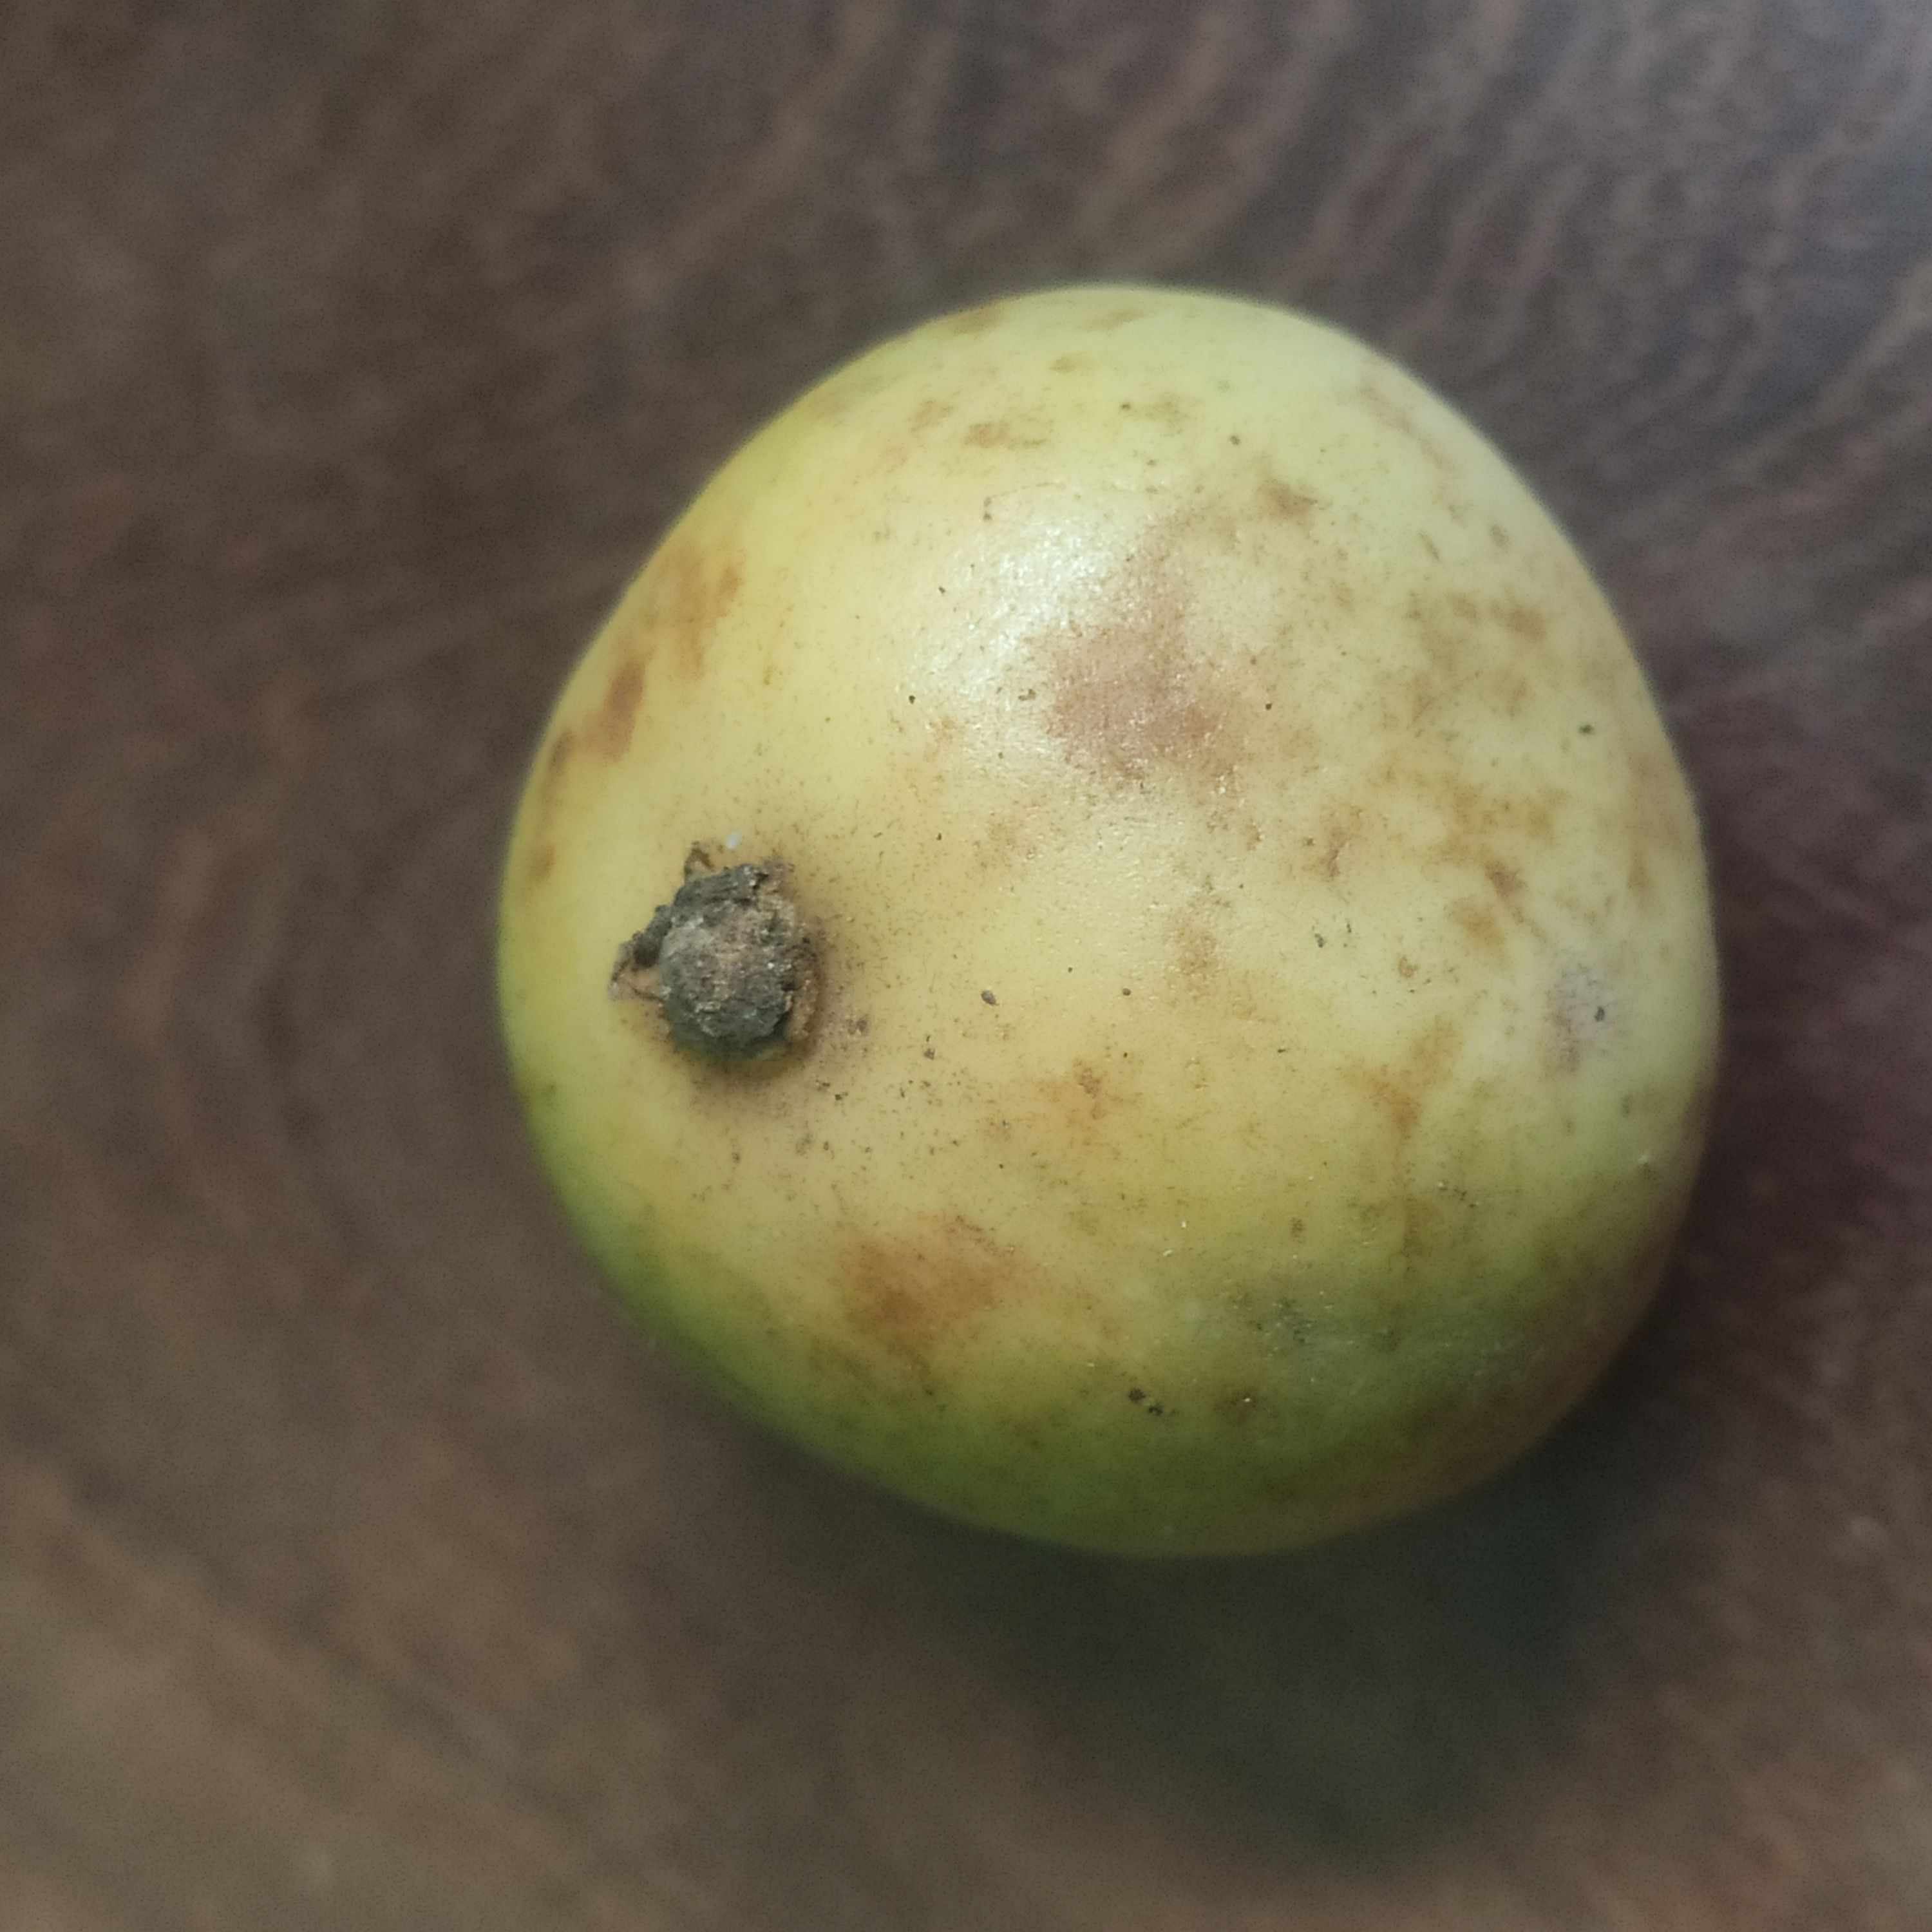
Fruit: burmese-grape
Grade: 1st-grade